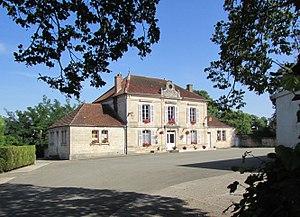
La mairie.
Esnouveaux est une commune française située dans le département de la Haute-Marne, en région Grand Est. Ce village est à environ 30 minutes de Chaumont et de Langres et à une heure de Saint-Dizier. Il est classé 3 fleurs en « ville fleurie ».